Question: Please indicate a possible affordance area of the boxing_punching_bag that can be used for punching
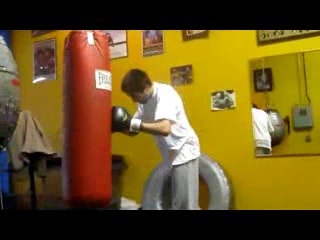
Answer: [65.5, 32, 113.5, 198]